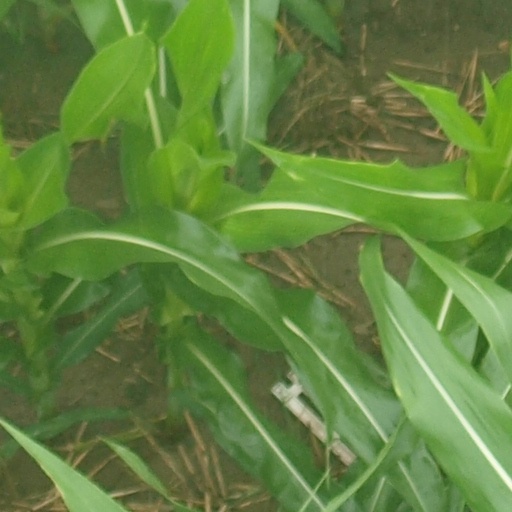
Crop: maize; corn